Blackmail (1920 film)

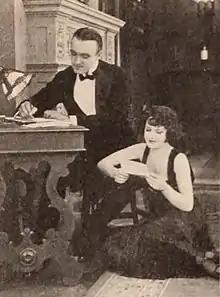
Film still

Blackmail is a 1920 American silent drama film directed by Dallas M. Fitzgerald and starring Viola Dana, Alfred Allen, and Wyndham Standing. The film reverses the typical vampire plot of the early silent film period by having the seductive woman, after her marriage, being blackmailed by the rich men she formerly preyed upon.